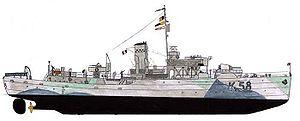
La corvette des Forces Navales Françaises Libres Aconit, robe de camouflage de 1942.
L’Aconit est une unité des Forces navales françaises libres mise en activité durant la Seconde Guerre mondiale. Sous les ordres du lieutenant de vaisseau Jean Levasseur, l’Aconit s'est rendue célèbre pour avoir détruit deux sous-marins allemands pendant la seule journée du 11 mars 1943 en escortant le convoi HX228.
La classe Flower était une classe de 267 corvettes utilisés comme escorte anti-sous-marine par les Alliés lors de la bataille de l'Atlantique pendant la Seconde Guerre mondiale.
La corvette est une catégorie de petit navire de guerre, léger et rapide, qui apparaît en France à la fin du XVIIᵉ siècle.
La Bastiaise était une corvette de classe Flower de fabrication britannique de la marine française. Le navire a été construit par le constructeur naval britannique Smith's Dock Company dans leur chantier naval de Middlesbrough et a été achevé en juin 1940, juste avant l'Armistice du 22 juin 1940 avec le Troisième Reich. Elle a été coulée par une mine le 22 juin 1940 lors d'essais en mer.
Les corvettes françaises de la classe Flower étaient des navires de la classe Flower construits ou exploités par la Marine française et les Forces navales françaises libres pendant la Seconde guerre mondiale.